Culburra Beach

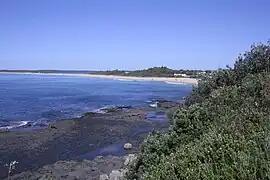
Northern end of Warrain Beach, the main surfing beach

Culburra Beach, commonly referred to as Culburra, is a town located in the South Coast region of New South Wales, Australia. Located within the Shoalhaven local government area, the town is east-southeast of Nowra on Jerrinja Wandi Wandian Aboriginal Country. At the , the town had a population of 2,946 and is the regional centre for the coastal villages of Currarong, Callala Beach, Callala Bay and Orient Point.